Chico Will Scold You!

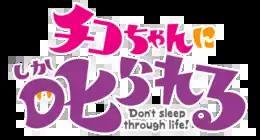
Logo of program

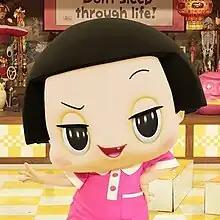
Chico

Virtual five-year-old know-it-all Chico (girl) poses various questions to Takashi Okamura (comedian) and the guests. If a guest cannot answer her question, Chico scolds them “Don’t sleep through life!”. This catchphrase was even nominated for the 2018 U-Can New Words and Buzzword Awards.